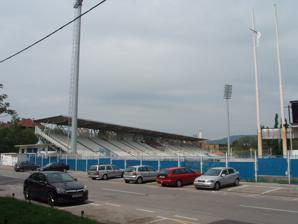
Building: Stadion Kranjčevićeva
Country: Croatia
Year built: 1921
This article needs to be updated . Please help update this article to reflect recent events or newly available information. ( December 2023 ) Multi-purpose stadium in Zagreb, Croatia Stadion u Kranjčevićevoj View from Kranjčevićeva street Full name Stadion u Kranjčevićevoj ulici Former names Stadion Concordije (1921–1945) Location Zagreb , Croatia Coordinates 45°48′17″N 15°57′39″E / 45.80472°N 15.96083°E / 45.80472; 15.96083 Owner City of Zagreb Capacity 5,350 Record attendance 18,000 ( Yugoslavia v. Germany , 15 October 1939) Field size 105 m x 68 m (115 yd x 74 yd) Surface Hybrid grass Construction Built 1914, 1918–1921 Opened 1921 Renovated 1977, 1987, 2008, 2018 Tenants HŠK Concordia (1921–1945) NK Zagreb (1946–2018) NK Lokomotiva (2014–present) NK Rudeš (2017–present; licensed club) 1987 Summer Universiade Stadion u Kranjčevićevoj ulici ( Kranjčević Street Stadium ), also known as Stadion Concordije between 1921 and 1945, is a multi-purpose stadium located in Trešnjevka neighbourhood, in the Croatian capital of Zagreb . It is mainly used for football matches and was historically the home ground of NK Zagreb until their eviction from the ground in 2018. More recently the stadium has been the home ground for Croatian First League side NK Lokomotiva . In addition, NK Rudeš use the stadium for selected matches, particularly Croatian First League games. First opened in 1921, it has undergone many renovations and facelifts, with its current layout dating back to the 1987 Summer Universiade renovation. The Croatia national football team played only once at the stadium in a 3–0 friendly game win against South Korea on 13 March 1996. Since its capacity was reduced in 2008, Stadion Kranjčevićeva can accommodate up to 8,850 spectators, making it the second-largest stadium in Zagreb after Stadion Maksimir . In 2018, the stadium underwent renovations, which included the installation of seats in the eastern grandstand and a new hybrid grass pitch. These upgrades reduced the seating capacity to 5,350. History The stadium at what was then called Tratinska cesta (English: Tratinska road ) began construction in 1910s and was completed in 1921. At the time of its completion it was the biggest stadium in Zagreb and was owned by Concordia , one of the three prominent Zagreb -based football clubs in the interwar period (the other two being Građanski and HAŠK ). In 1931 the first floodlit match held in Zagreb was played at the stadium, in which Zagreb XI beat Real Madrid 2–1, with two goals from Ico Hitrec and a consolation goal for Madrid scored by Eugenio . After World War II , Concordia was disbanded for political reasons and the stadium was handed over to the newly formed Fiskulturno društvo Zagreb (English: Zagreb Sports Society ), whose football section later evolved into today's NK Zagreb football club. NK Zagreb 's third jersey is green in honour of Concordia , whose old stadium is now their own. In November 1977 a large fire destroyed the west stand and in the following years the stadium went through several reconstructions and modifications. The most significant of these was an extensive overhaul and the construction of the adjoining facilities in preparation for the 1987 Summer Universiade . Later that year a lightning strike destroyed the floodlights during a match between NK Zagreb and NK Osijek and the stadium was without any floodlight capabilities for 20 years, until 2008, when the new ones were re-installed by the City of Zagreb . Croatian War of Independence Plaque commemorating the 1991 Croatian National Guard parade. One of the most significant dates in the history of the stadium occurred during the onset of the Croatian War of Independence . On 28 May 1991, the first public lineup of the Croatian National Guard ( Croatian : Zbor narodne Garde ) took place at the stadium. This unit, formed in April 1991, consisted of members of the police and parts of the Croatian army . The Croatian National Guard was the first professional military unit in Croatia and later evolved into the Croatian Ground Army ( Croatian : Hrvatska kopnena vojska ). This event marked the beginning of the creation of the Croatian Armed Forces . A commemorative plaque honoring this historic event can be seen at the stadium entrance. Structure Today's shape and form of the venue in Kranjčevićeva Street is a result of another unfortunate event in its history. On 29 November 1977, a fire destroyed large sections of the old wooden western stand of the stadium. Since then, the stadium has undergone several modifications and reconstructions over the years. Most of the current infrastructure was built in preparation for the Universiade held in Zagreb , the world's Student Games . This included an extensive overhaul of the venue and the construction of adjoining facilities. Later in 1987, a lightning strike damaged the floodlights, leaving the stadium without floodlight capabilities for 20 years. New floodlights were finally installed by the City of Zagreb in 2008. The stadium now consists of two stands. The west stand is fully seated and has a capacity of 3,850 spectators. It also houses the press box and the VIP area. The east stand has 5,000 standing places and is primarily used for traveling fans. Additionally, the stadium features a cycling track around the pitch, used for track cycling events. It also includes a wheelchair area. In June 2008, a UEFA inspection visited the stadium to assess its licensing suitability. While the stadium received some praise for its central location in Zagreb , the inspection highlighted several shortcomings, such as the lack of floodlights and inadequate facilities for journalists. Despite these issues, the stadium managed to receive a 3-star rating out of five, ranking it among the better stadiums in Croatia . Following this inspection, the City of Zagreb undertook significant renovations through June, July, and August 2008. The floodlights were reinstalled and became operational just three days before the 5th round match between NK Zagreb and NK Osijek on 24 August 2008. Zagreb secured a 2–1 victory in their first match under the new floodlights, with goals from Mario Čutura and Davor Vugrinec in the last minute, witnessed by 2,500 supporters. Since the installation of the new floodlights , the stadium has been capable of hosting both daytime and nighttime matches. In 2018, the stadium underwent further refurbishment. Chairs were installed in the eastern grandstand, and a new hybrid lawn was added. The stadium now has a seating capacity of 5,350 seats. Reconstruction Exterior of the New Stadium Kranjceviceva The final confirmation for the reconstruction of the stadium in Kranjčevićeva Street was announced by Zagreb’s mayor , Tomislav Tomašević, in November 2024. This followed an earlier announcement in October 2023 during a City Assembly session, where the need for the project was first outlined. The reconstruction was deemed essential to provide a temporary home for Dinamo Zagreb and the Croatia national football team during the planned demolition and redevelopment of Maksimir Stadium , expected to be completed by 2028. The project, set to begin in January 2025, will commence construction in March following the public procurement process and the selection of contractors in February. The reconstruction is expected to last 15 to 18 months, with completion scheduled for September 2026. Interior of the New Stadium Kranjceviceva The upgraded stadium will have a capacity of 11,163 seats, increasing from its current 5,350, and will meet UEFA’s Category 4 standards. This will enable it to host high-profile matches, including UEFA Champions League and UEFA Europa League games up to the semifinal stage. Planned upgrades include fully covered stands, modern LED lighting to replace the outdated floodlights, and a hybrid heated pitch. Facilities for players, staff, and technical support will also be upgraded to comply with modern professional football standards. The surrounding area will also undergo significant redevelopment. A 6,300-square-meter plaza will be built in front of the stadium, replacing existing walls to create a more accessible and pedestrian-friendly environment. Deputy Mayor Luka Korlaet highlighted that the project will transform the area by providing space for pedestrians and cyclists, while integrating the stadium into the urban landscape. The original conceptual design was developed by Sirrah projekt d.o.o., which is also responsible for designing NK Osijek ’s state-of-the-art Opus Arena . Mayor Tomašević described the project as the first major stadium development in Zagreb in nearly 50 years. While technically a reconstruction, the scale of the upgrades makes it comparable to building a completely new stadium. Deputy Mayor Luka Korlaet emphasized the urban impact of the project, noting that the reconstruction is designed to address long-standing spatial challenges in the area. The removal of walls around the stadium and the creation of the plaza will enhance accessibility and contribute to a more pedestrian-friendly environment. "The stadium is designed as a single architectural body, beautifully integrated into the surrounding urban fabric," Korlaet explained. The project is expected to cost €44 million, including VAT, and will be entirely funded by the city of Zagreb . The initial estimate of €20 million was revised due to rising construction costs over the past three years. Tomašević emphasized that the updated cost is reasonable and aligns with similar projects in Europe. He also highlighted the importance of the investment, noting that the reconstruction of Kranjčevićeva is a crucial step toward enabling the redevelopment of Maksimir Stadium . The project marks a significant milestone for Zagreb’s sporting infrastructure. With its expanded capacity and modern facilities, the reconstructed stadium will be capable of hosting international sporting events, providing a vital resource for Croatian football and other events. Additionally, its timely completion will ensure that it serves as a temporary home for Dinamo Zagreb and the Croatia national football team while Maksimir Stadium undergoes redevelopment. International matches The first international match at the stadium was held in June 1922, a friendly between Kingdom of Yugoslavia and Czechoslovakia . The Yugoslavia team consisted almost entirely of players called up from Zagreb clubs (only the goalkeeper Rodoljub Malenčić was called up from Belgrade 's SK Jugoslavija ) and Yugoslavia went on to win the game 4–3, with some 6,000 people in attendance. Between 1922 and 1940 the stadium hosted a total of 11 Kingdom of Yugoslavia matches, most of them friendlies. During World War II, the Independent State of Croatia formed a national team which used the stadium for six games, all of them friendlies played with other Axis powers ' puppet states. In 1947 Kranjčevićeva hosted their single international game in the SFR Yugoslavia period, a 2–1 Balkan Cup win against Bulgaria , with both Yugoslavia's goals scored by Prvoslav Mihajlović . Following Croatia's independence in 1991, the Croatia national football team played at Kranjčevićeva only once, in a 1996 friendly against South Korea which Croatia won 3–0 through a hat-trick from Goran Vlaović . List of matches # Date Competition Opponent Score Att. Ref Kingdom of Yugoslavia (1920–41) 1. 28-06-1922 Friendly Czechoslovakia 4–3 6,000 2. 10-02-1924 Friendly Austria 1–4 10,000 3. 28-09-1924 Friendly Czechoslovakia 0–2 8,000 4. 28-06-1926 Friendly Czechoslovakia 2–6 10,000 5. 03-10-1926 Friendship Cup Romania 2–3 5,000 6. 08-04-1928 Friendly Turkey 2–1 5,000 7. 28-06-1929 Friendly Czechoslovakia 3–3 8,000 8. 06-08-1933 Friendly Czechoslovakia 2–1 3,000 9. 28-05-1938 Friendship Cup Czechoslovakia 1–3 10,000 10. 15-10-1939 Friendly Germany 1–5 18,000 11. 03-11-1940 Friendly Germany 2–0 15,000 Independent State of Croatia (1941–45) 12. 28-09-1941 Friendly Slovakia 5–2 12,000 13. 18-01-1942 Friendly Germany 0–2 12,000 14. 12-04-1942 Friendly Bulgaria 6–0 15,000 15. 06-09-1942 Friendly Slovakia 6–1 9,000 16. 10-04-1943 Friendly Slovakia 1–0 10,000 17. 09-04-1944 Friendly Slovakia 7–3 8,000 SFR Yugoslavia (1946–92) 18. 12-10-1947 Balkan Cup Bulgaria 2–1 15,000 Croatia (1992–present) 19. 13-03-1996 Friendly South Korea 3–0 3,000 Average attendances The average season attendances from league matches held at the Stadion u Kranjčevićevoj for NK Zagreb Season NK Zagreb 1992 3,773 1992–93 5,467 1993–94 2,706 1994–95 3,100 1995–96 2,767 1996–97 1,633 1997–98 1,820 1998–99 1,547 1999–00 1,106 2000–01 1,831 2001–02 2,800 2002–03 1,830 2003–04 1,569 2004–05 1,831 2005–06 1,469 2006–07 1,965 2007–08 1,200 2008–09 867 2009–10 1,240 2010–11 1,121 2011–12 933 2012–13 1,263 See also List of football stadiums in Croatia References Wikimedia Commons has media related to Stadion Kranjčevićeva .